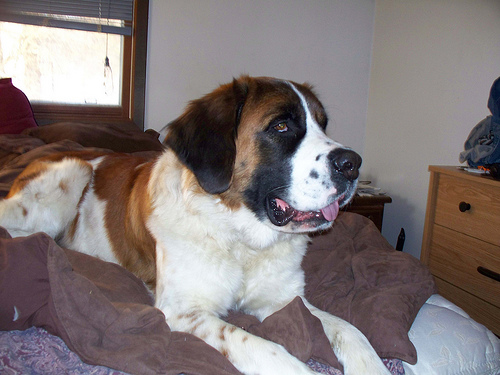
Breed: saint bernard